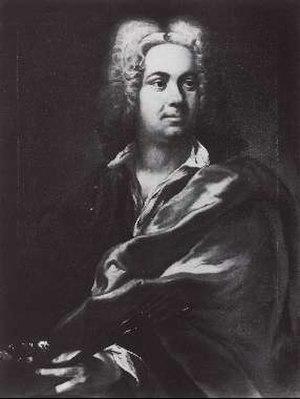
Daniel Gran est un peintre autrichien du XVIIIᵉ siècle de style rococo qui fut actif principalement en Autriche et Allemagne.